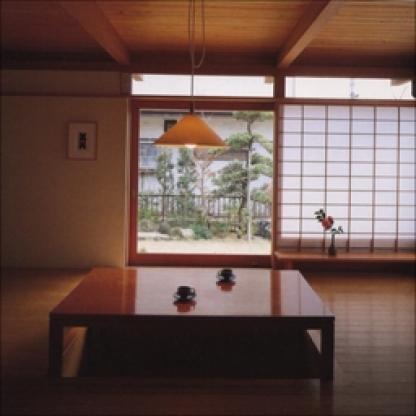
Scene: Indoor